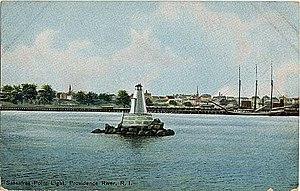
Le phare de Sassafras Point était un phare actif situé à l'approche du port de Providence dans le Comté de Providence. Il a été désactivé en 1912 et n'existe plus.